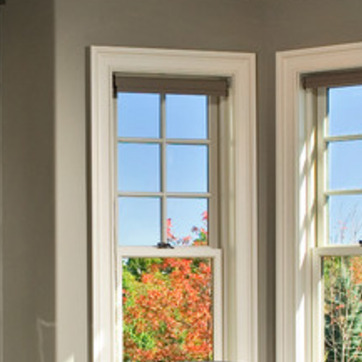
Material: glass